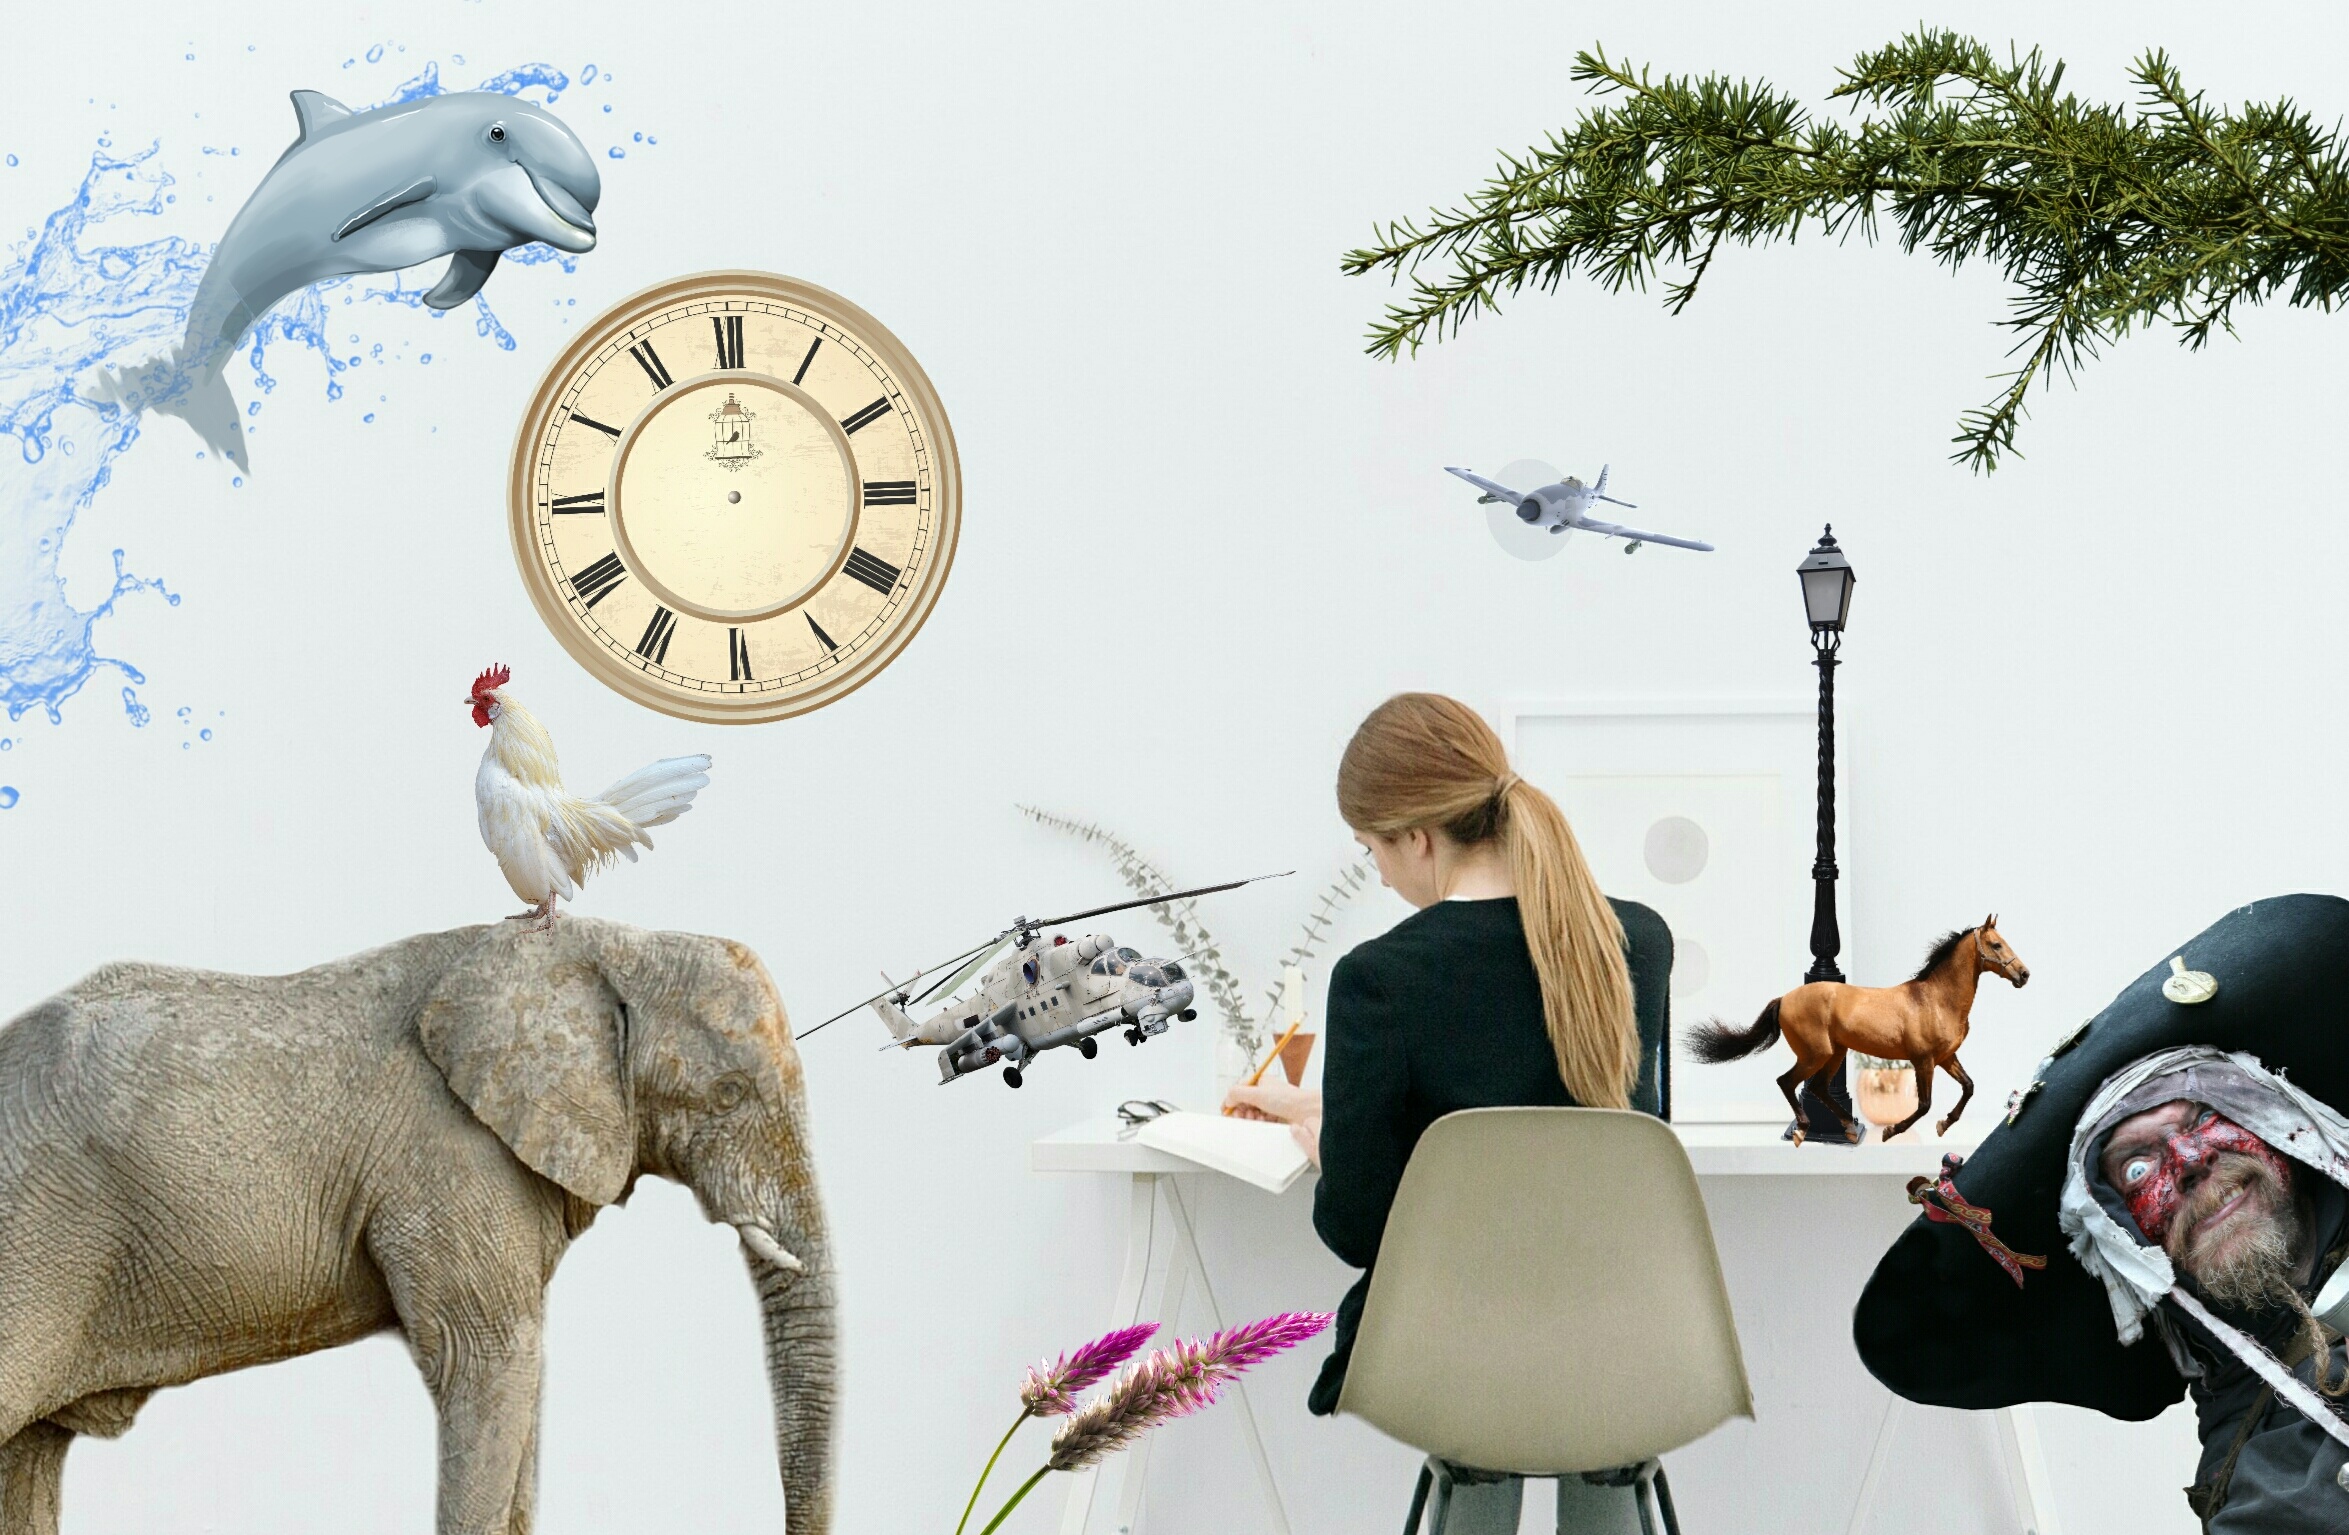
writing about, something, imagination, illusions, blogging, variety, freelancer, fantasy, brain, elephant, horse, pirate, desk, home, tree, dolphin, splashing, water, story, novels, elephants and mammoths, human behavior